Detective Conan: Dimensional Sniper

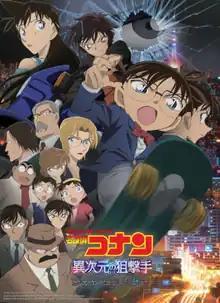
Theatrical release poster

is a 2014 Japanese anime film directed by Kobun Shizuno and part of the film series based on the "Case Closed" manga and anime series. A USA military's former sniper causes the FBI to become involved. The teaser trailer of this film was released on December 7, 2013.